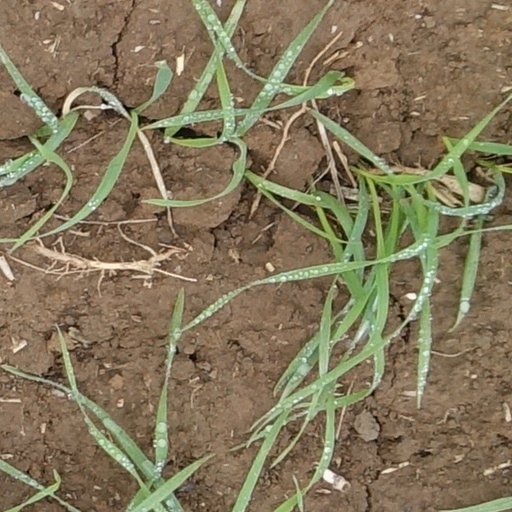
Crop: wheat